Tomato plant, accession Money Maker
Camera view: bottom (45 deg); turntable rotation: 330 degrees
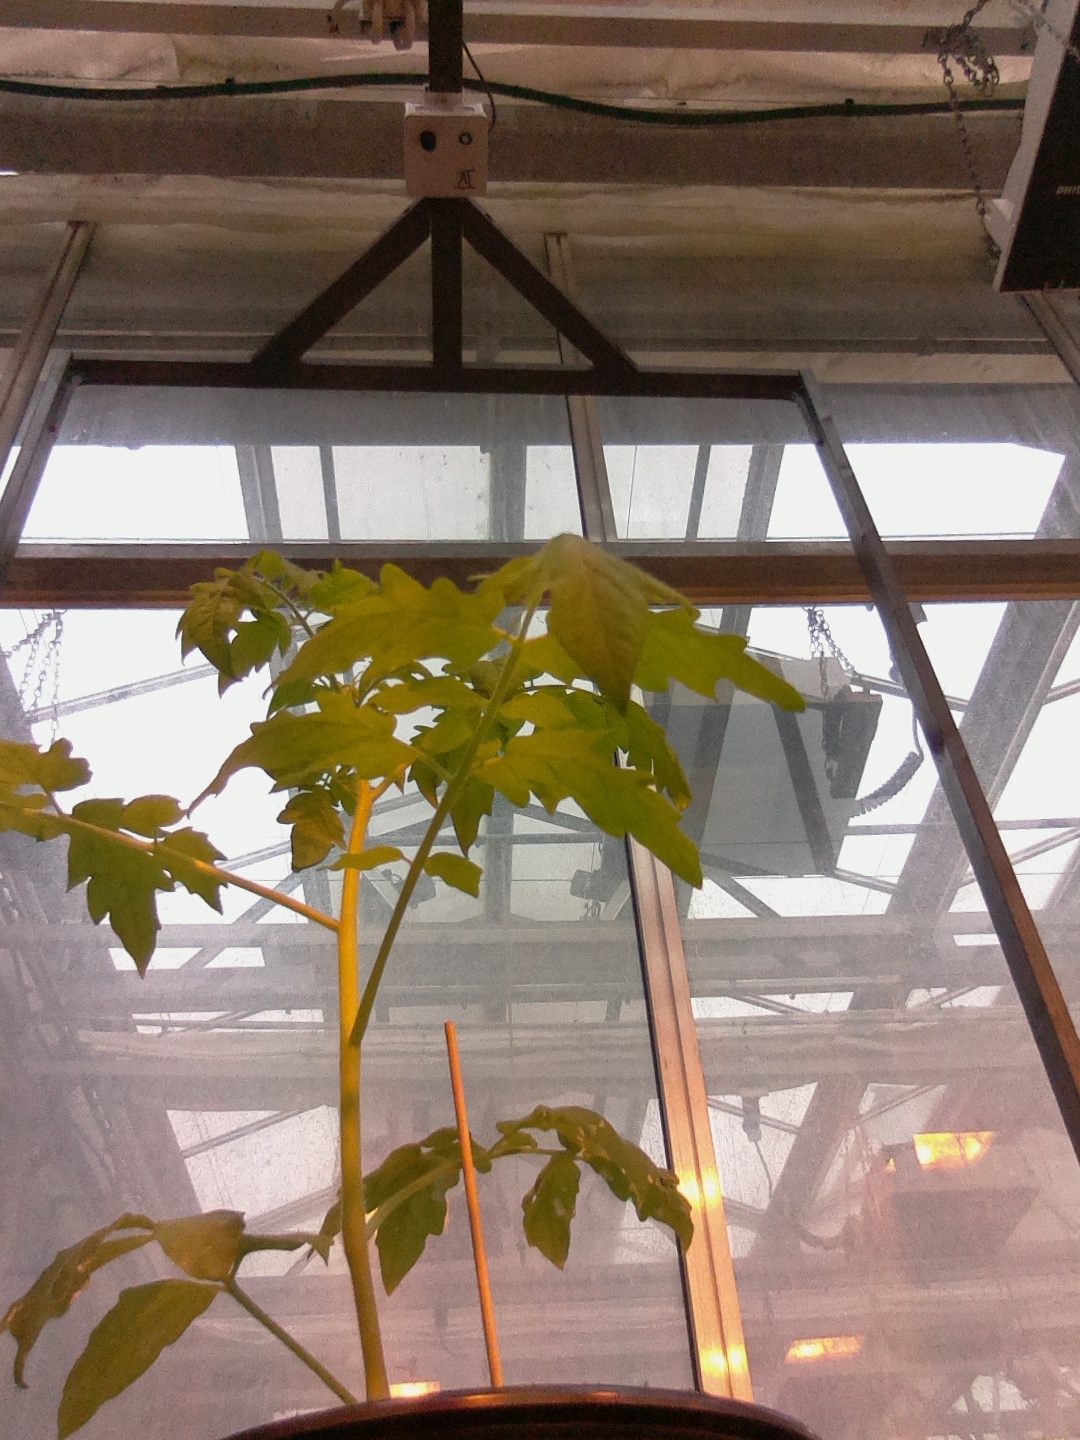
BBCH growth stage 14: 8 of true leaves visible